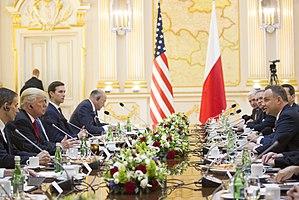
Les relations entre les États-Unis et la Pologne commencent officiellement en 1919 mais trouvent leur origine dès la fondation des États-Unis, des Polonais étant des figures importantes de la lutte pour l'indépendance.